Tuman Bay II

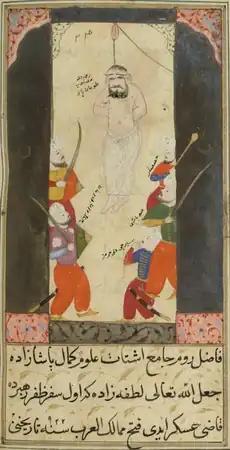
Execution of Tuman bay in an Ottoman miniature from "Taj al-Tewarih" by Hoja Sa'd al-Din

A fictionalized version of his rise, in the context of the Mamluks' competition against the Ottomans over the control of the Middle East, serves as the basis for the TV series "Kingdoms of Fire", in which he was portrayed by Khaled El Nabawy.